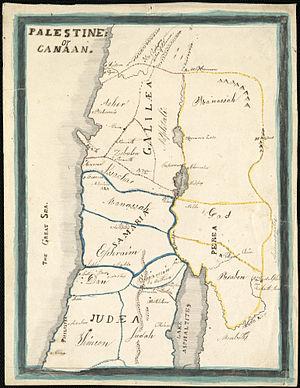
Le nom Palestine désigne la région historique et géographique du Proche-Orient située entre la mer Méditerranée et le désert à l'est du Jourdain et au nord du Sinaï. Si le terme « Palestine » est attesté depuis le Vᵉ siècle av. J.-C. par Hérodote, il est officiellement donné à la région par l'empereur Hadrien au IIᵉ siècle, désireux de punir les Juifs de leur révolte en 132-135 ap. J.-C.